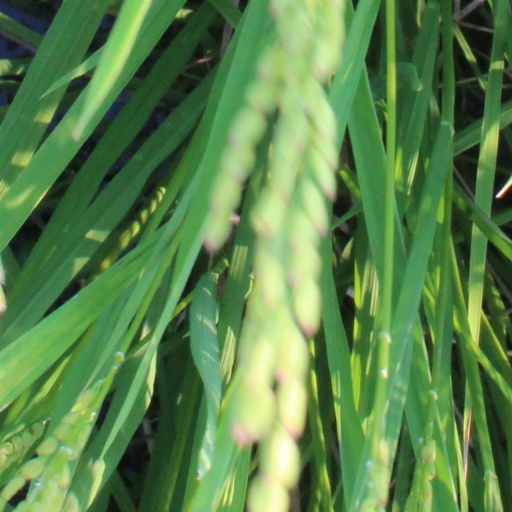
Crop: rice